Llandudno

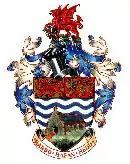
The town council's coat of arms

Until 2017, Llandudno was unique within the United Kingdom in that its lifeboat station was located inland, allowing it to launch with equal facility from either the West Shore or the North Shore as needed. In 2017, a new lifeboat station was completed, and new, high-speed, offshore and inshore lifeboats, and a modern launching system, were acquired. This station is close to the paddling pool on North Shore.